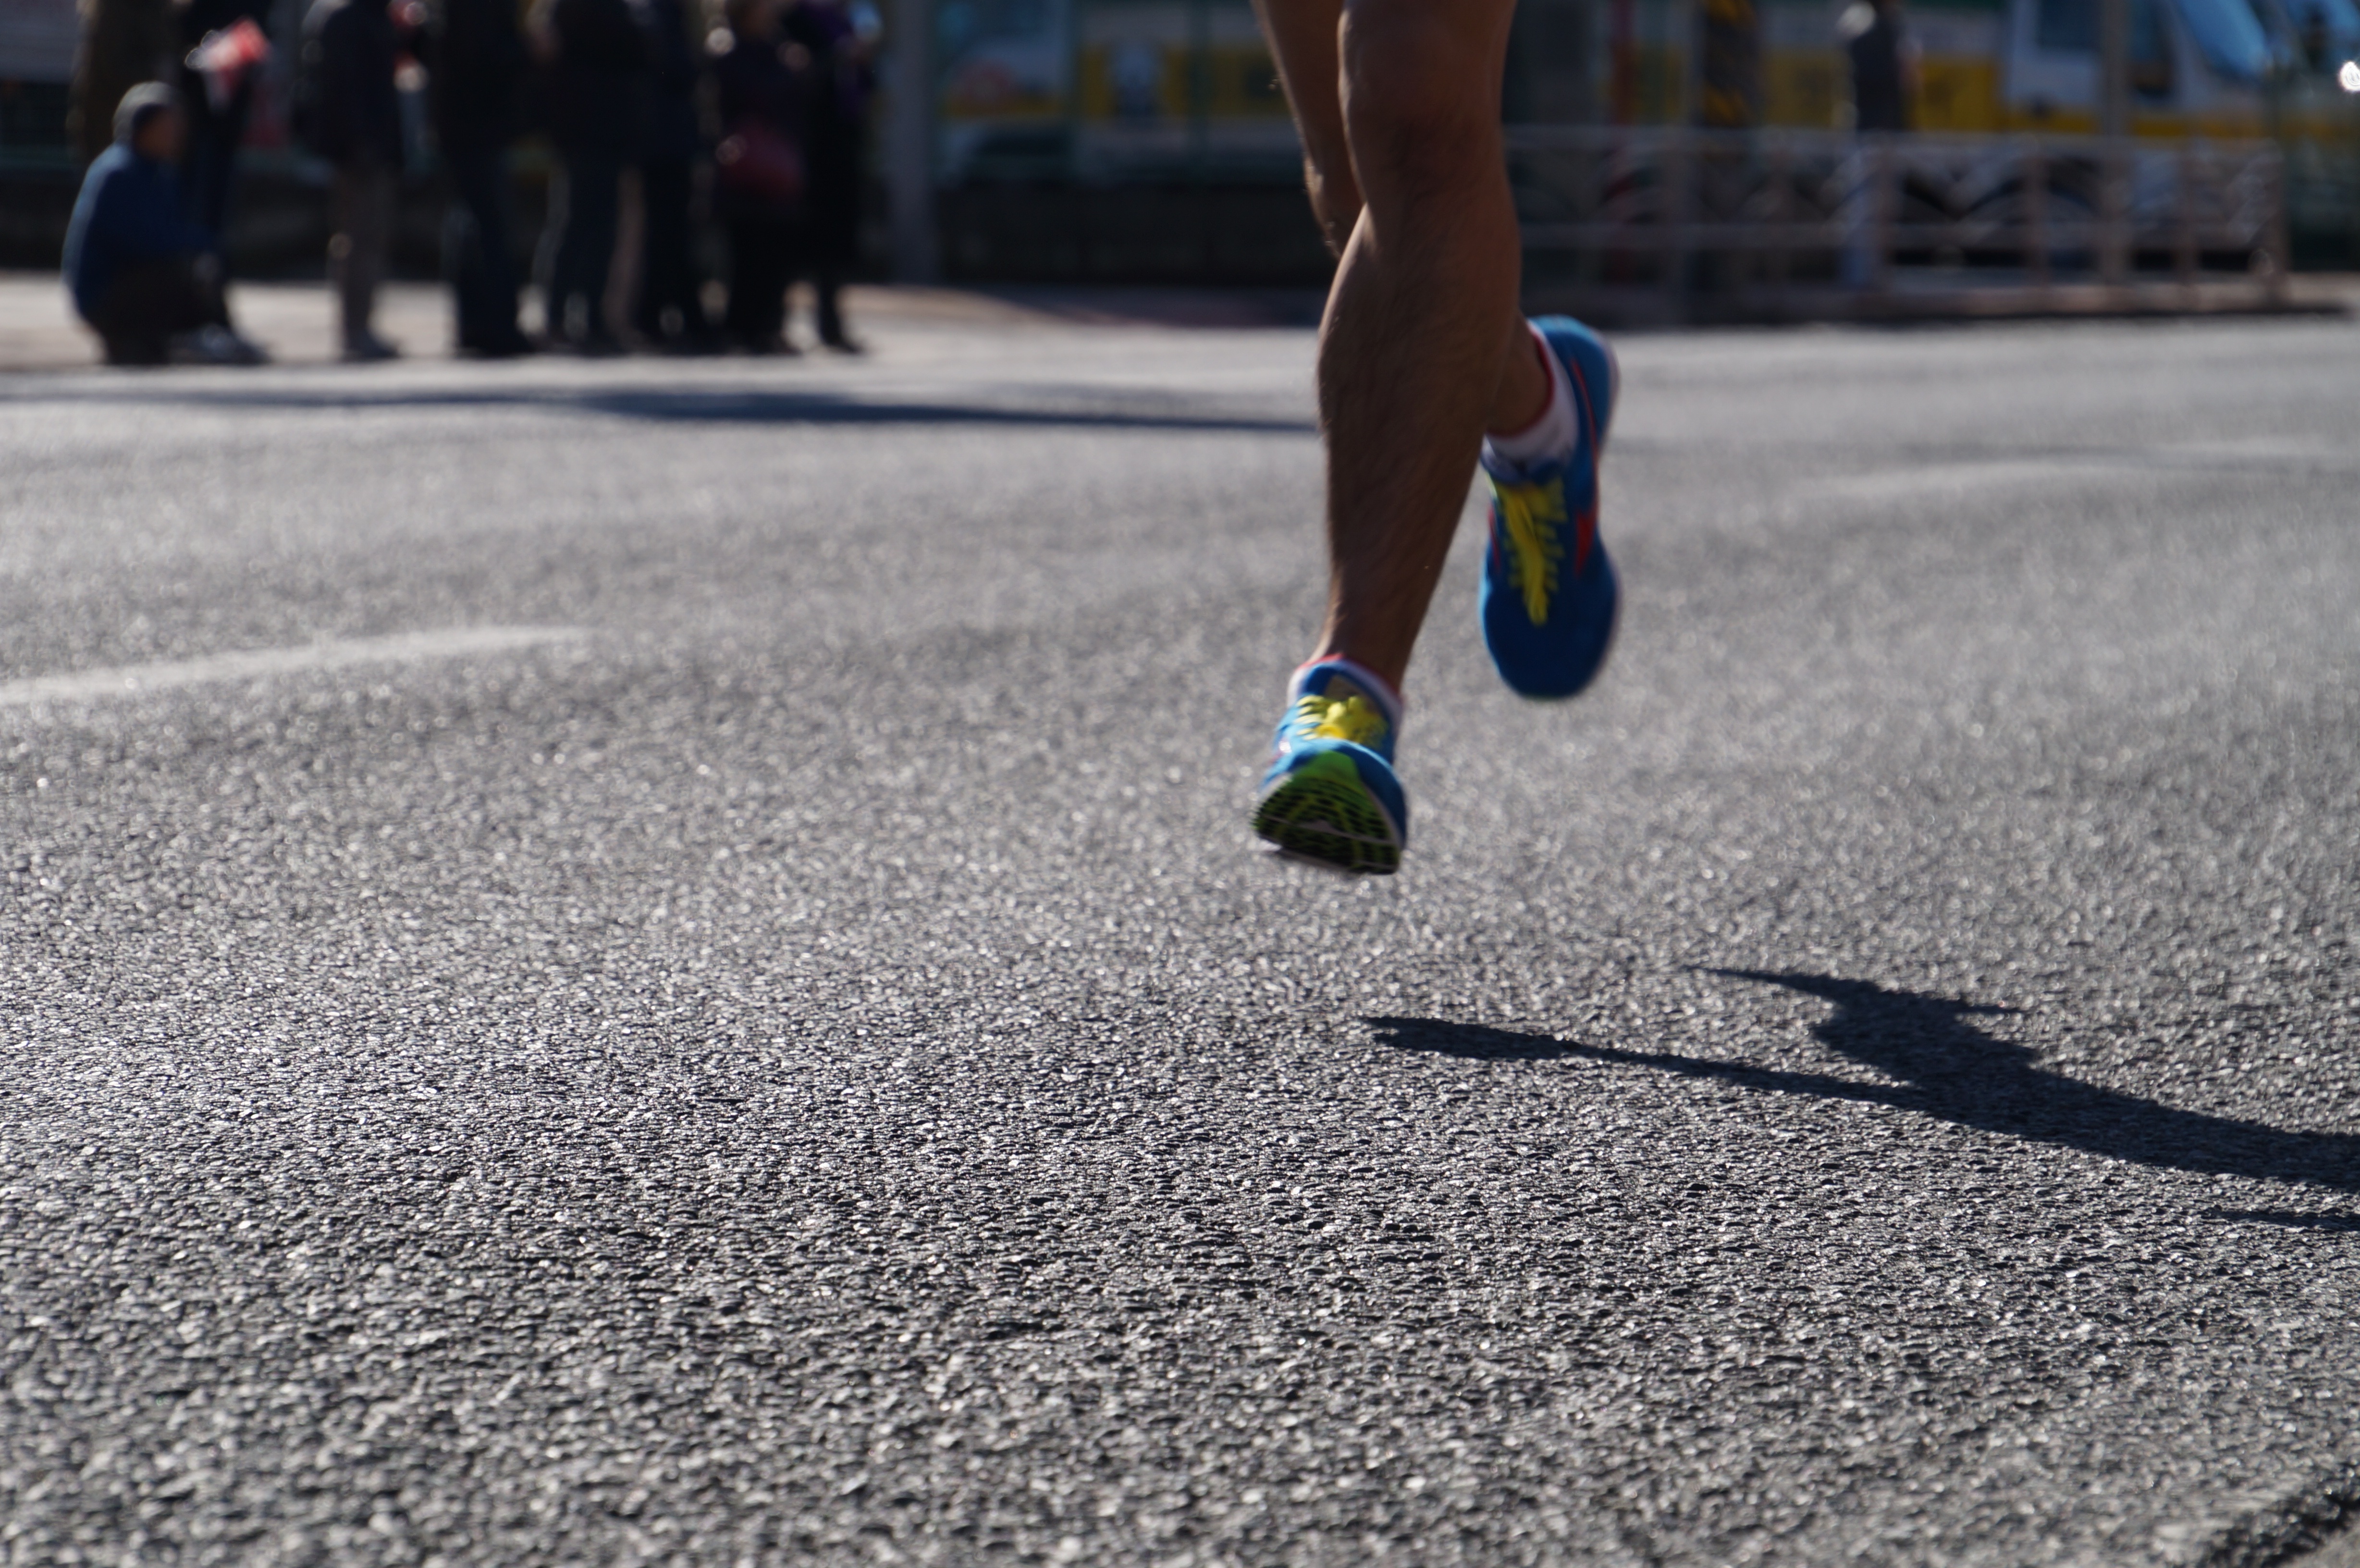
running, run, asphalt, recreation, leg, jogging, race, marathon, sports, footwear, endurance, athletics, physical exercise, road surface, ekiden, outdoor recreation, human action